Comedy's Dirtiest Dozen

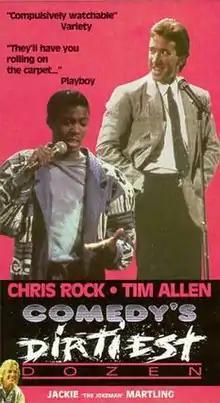
VHS cover

Comedy's Dirtiest Dozen is a 1988 stand-up comedy concert film directed by Lenny Wong and starring Tim Allen, Chris Rock, Bill Hicks, Jackie Martling, Otto Peterson, Monty Hoffman, Steven Pearl, John Fox, Joey Gaynor, Larry Scarano, Stephanie Hodge and Thea Vidale. Ben Creed was the emcee.